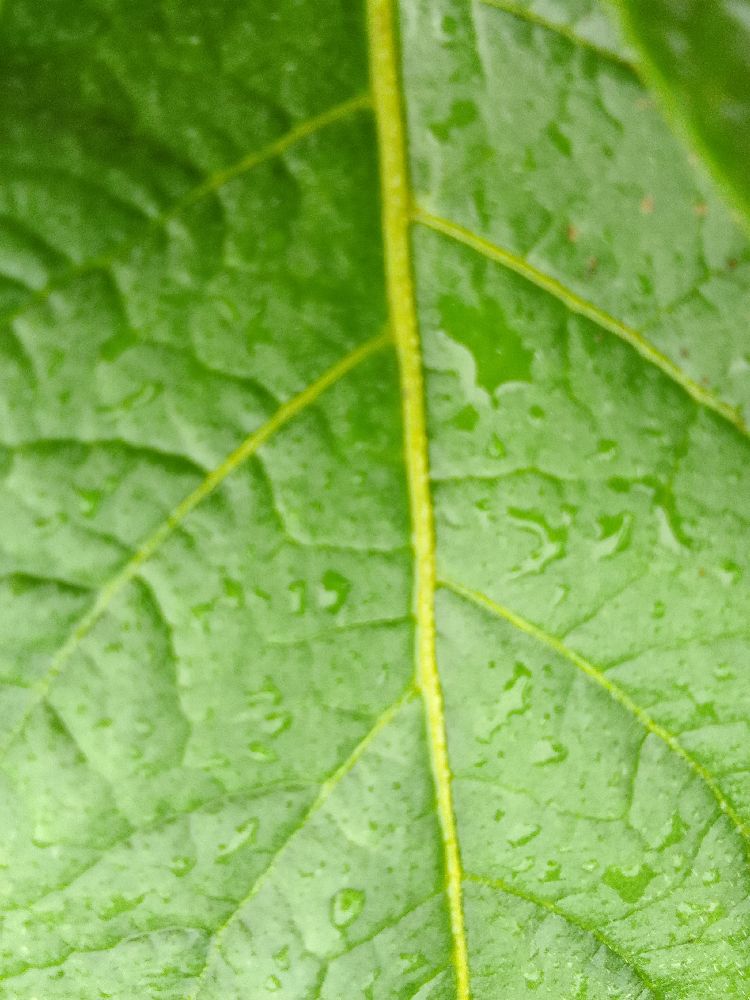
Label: Healthy